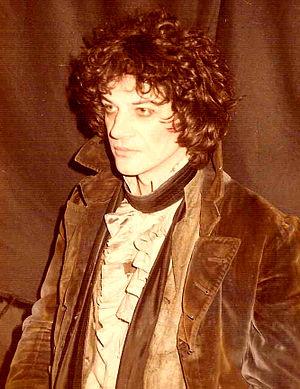
René-Louis Baron joue dans la première comédie musicale de l'œuvre de Victor Hugo ""Les Misérables"" mise en scène par Robert Hossein à Paris en 1980."
Les Misérables est une comédie musicale adaptée du roman éponyme de Victor Hugo par Claude-Michel Schönberg et Alain Boublil et Jean-Marc Natel, et Herbert Kretzmer.
René-Louis Baron, né le 9 février 1944 à Romans-sur-Isère dans la Drôme et mort à Saint-Hilaire-les-Andrésis le 20 mai 2016, est un inventeur et auteur-compositeur-interprète français. Il débute à quatorze ans comme clarinettiste de jazz puis il entame un parcours de chanteur de scène en 1978.